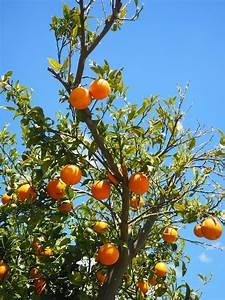
Label: mandarine